Long hair

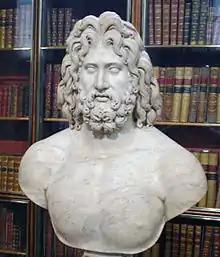
Roman marble colossal head of a long-haired Zeus, 2nd century AD.

In ancient Greece, long male hair was a symbol of wealth and power, while a shaven head was appropriate for a slave. The ancient Greeks had several gods and heroes who wore their hair long, including Zeus, Achilles, Apollo, and Poseidon. Greek soldiers are said to have worn their hair long in battle. Such warriors considered it a sign of aristocracy and are said to have combed it openly to show off. Also, in order to keep enemies from getting hold of it in battle, they were known to cut the front short, but leave it long in the back, where it was more out of reach (mullet). A widely held alternative interpretation of the conventional belief is that they kept it long, and simply tied it back in a style known as a ponytail in order to keep it out of their enemies' reach. The ponytail method allowed warriors, who often traveled to battle with a minimal amount of equipment so that they could avoid excessively heavy loads over long marches, to keep their hair manageable with a small piece of string to hold it in place and a knife to cut the back to length with one slice. Around the 6th century, however, the Greek men shifted to shorter hairstyles, with the exception of the Spartans. Women in the culture kept the longer style, which for them showed freedom, health, and wealth, as well as good behavior. With men, long hair by this time was considered a sign of false pride.